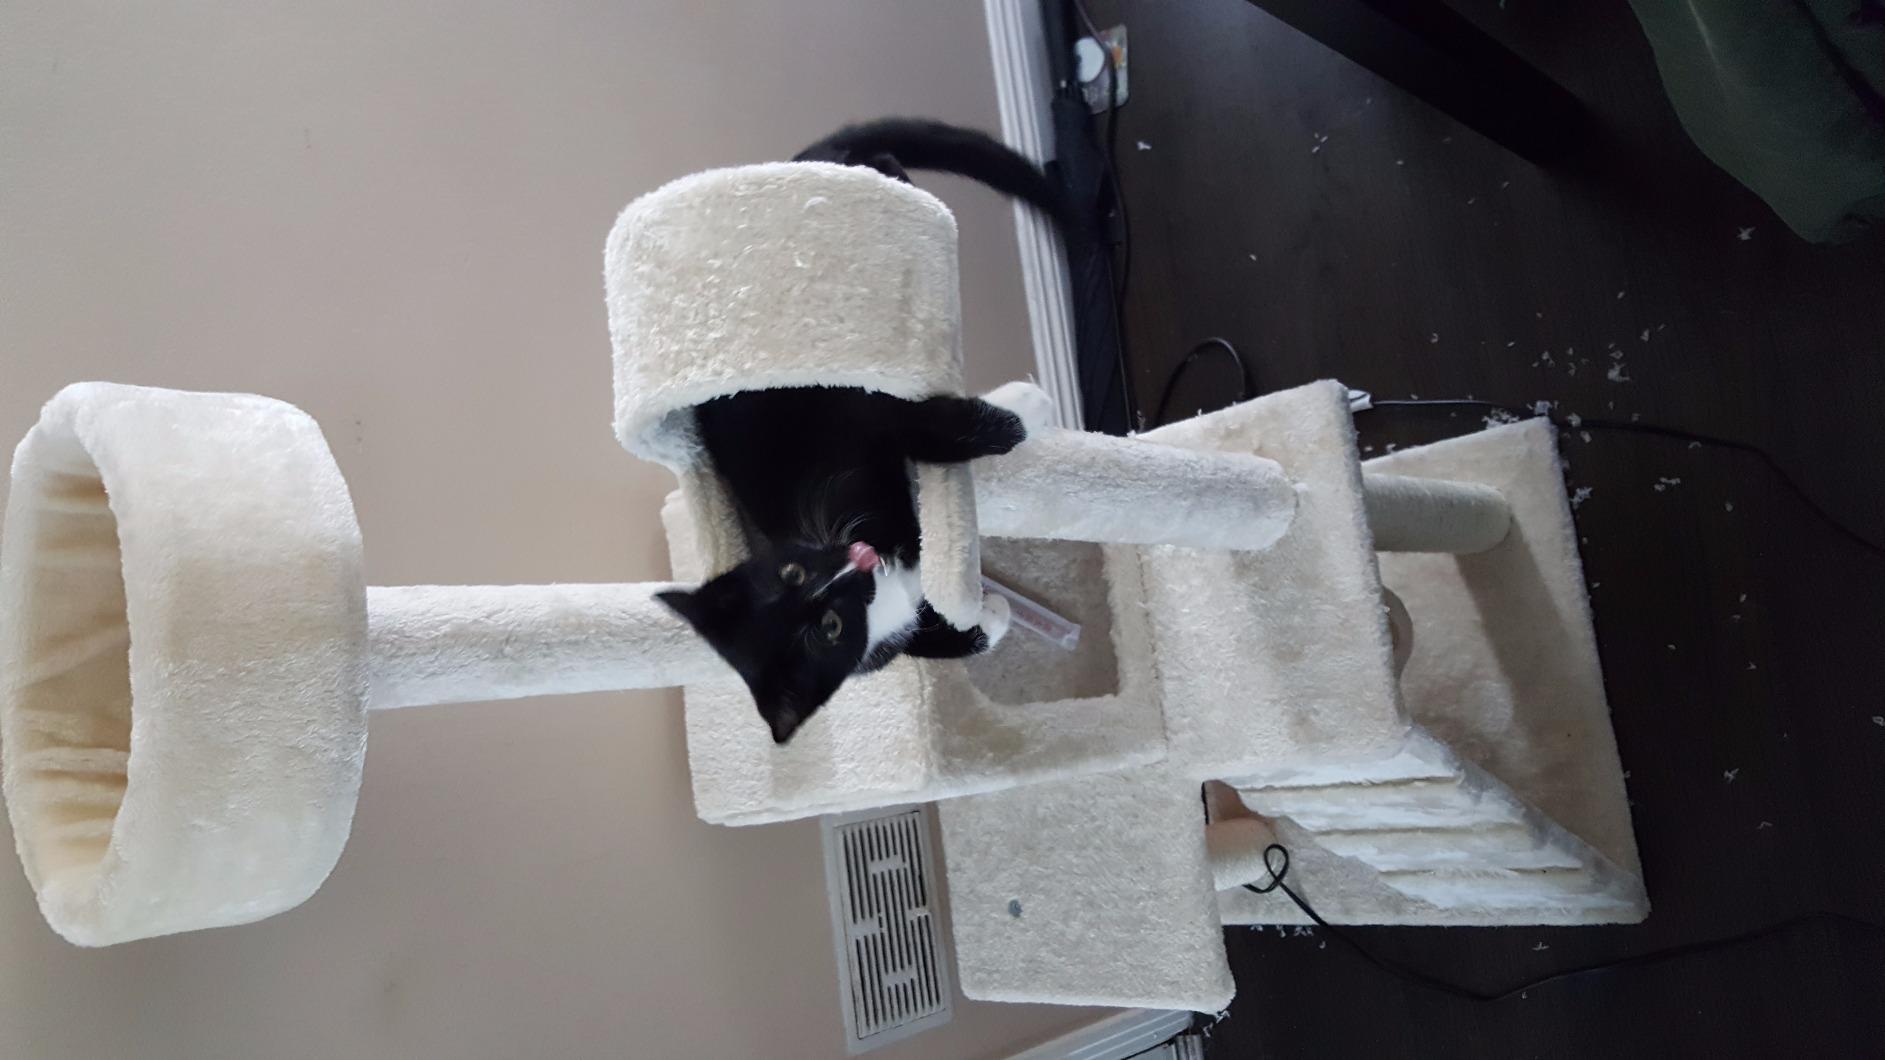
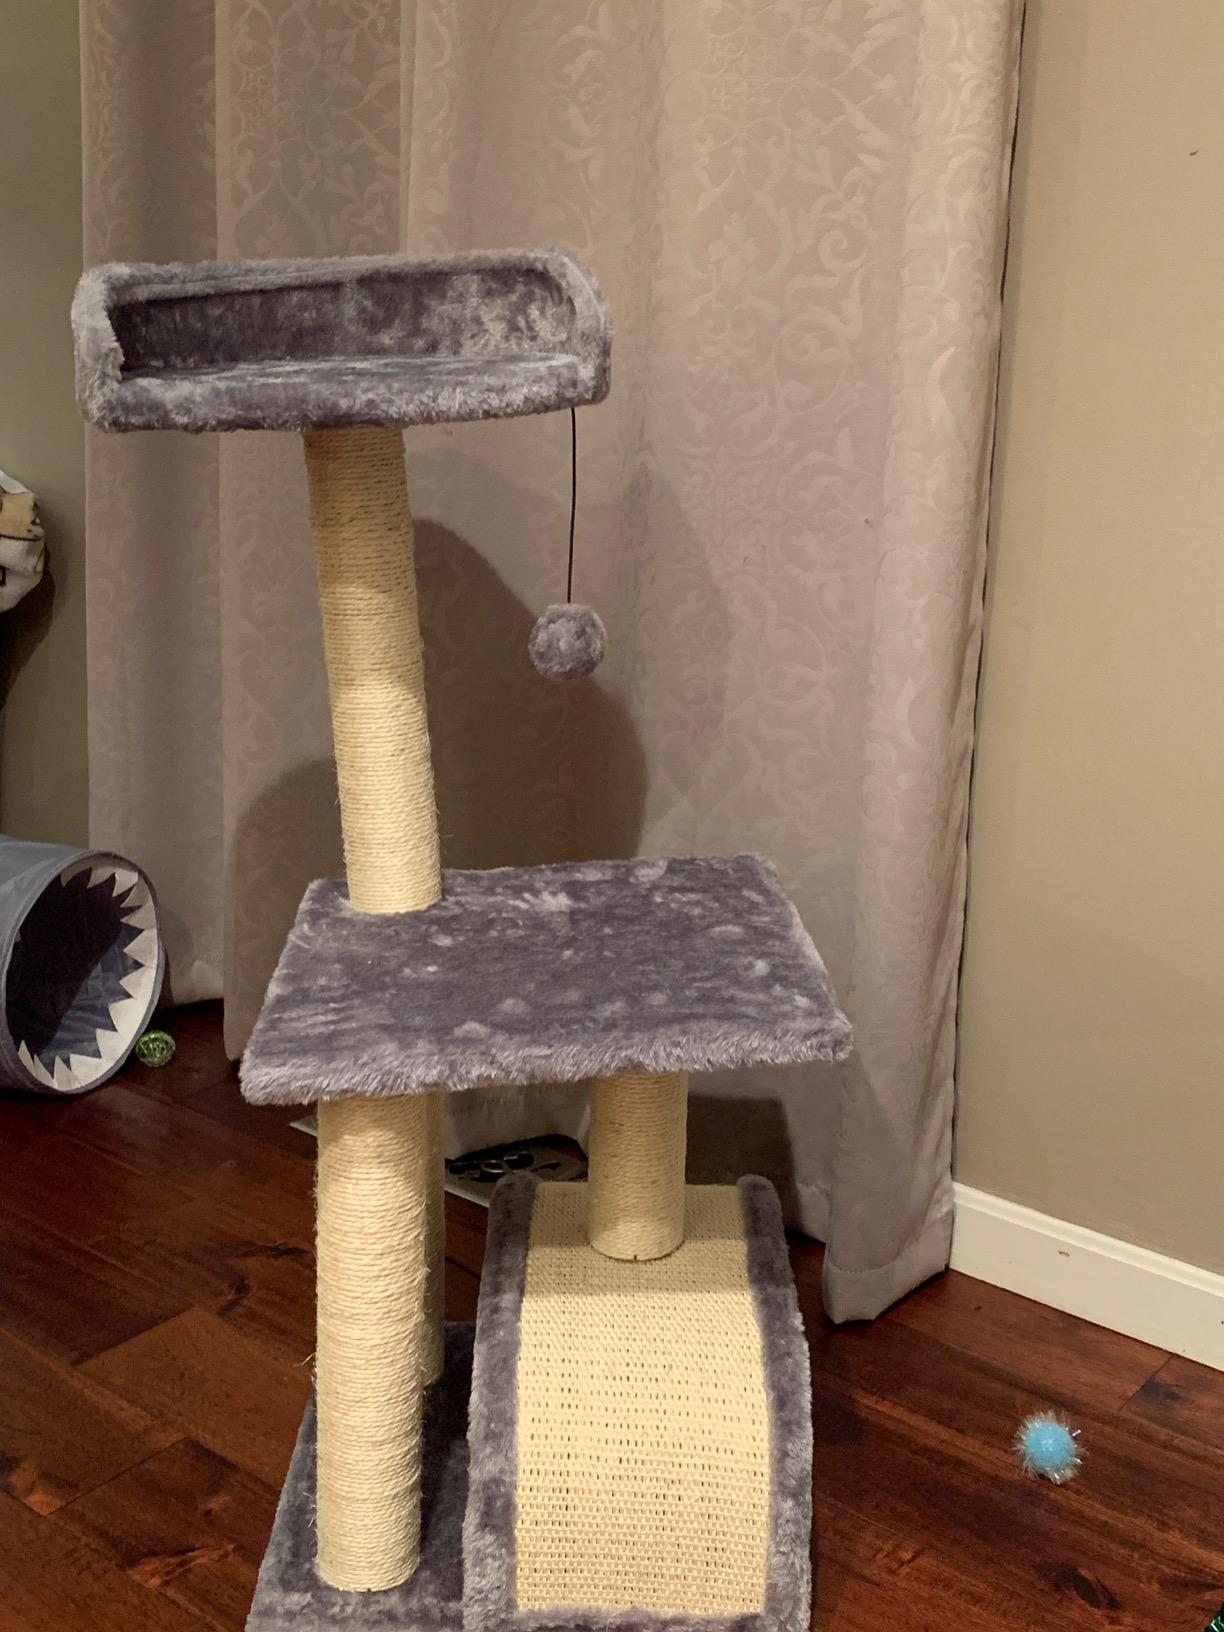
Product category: items_cat tree
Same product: no